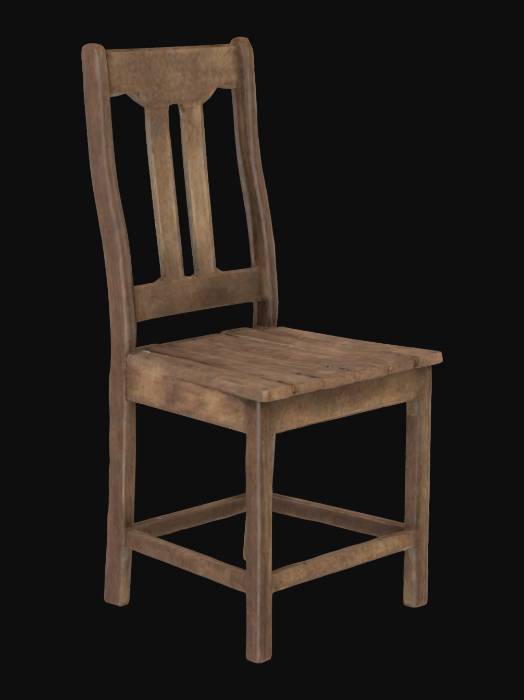
미적 점수 (1~10점): 1